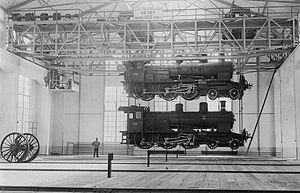
Ateliers de constructions mécaniques de Vevey (ACMV) pont roulant supportant 120 T.
Vevey est une ville et une commune suisse du canton de Vaud située sur la rive nord du lac Léman. Sixième commune du canton par sa population, elle est le chef-lieu du district de la Riviera-Pays-d'Enhaut. Au 31 décembre 2018, la commune de Vevey compte 19 904 habitants.
Ateliers de constructions mécaniques de Vevey est une ancienne société de construction métallique fondée à Vevey, en 1842 par Benjamin Roy sous le nom de Ateliers B.Roy & Cⁱᵉ. Les ACMV réparaient des machines agricoles et fabriquaient des roues de moulins.